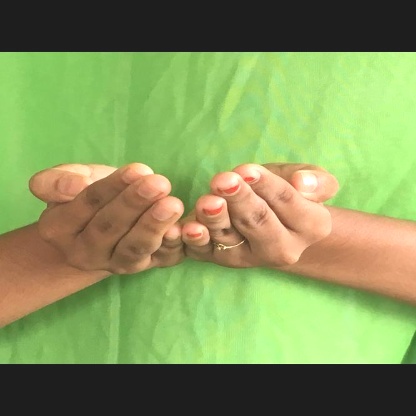
Mudra: Pushpaputa